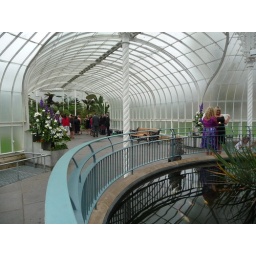
I love the swirling lines in the glass house at the Botanic Garden in Glasgow.